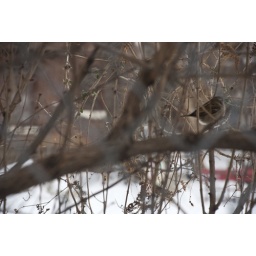
bird finding shelter in the dog park on 48th l